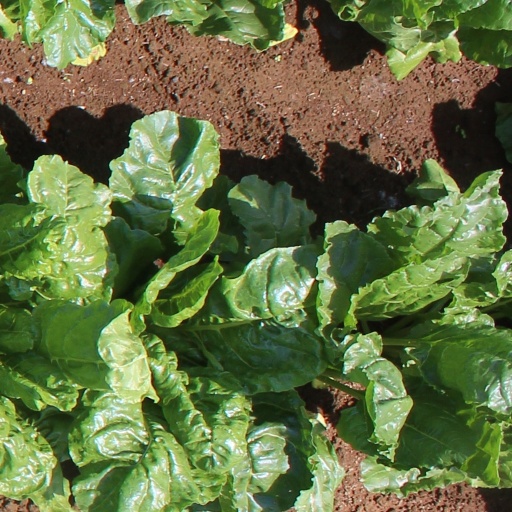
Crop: sugar beet